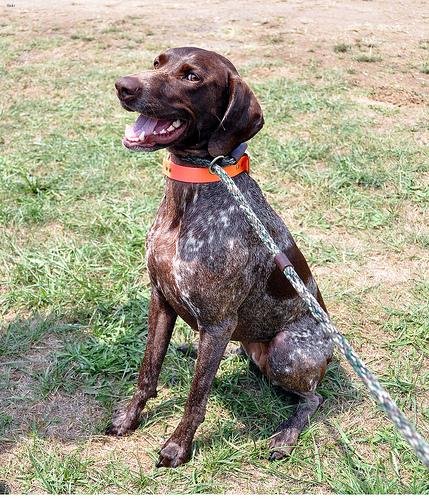
Breed: german shorthaired